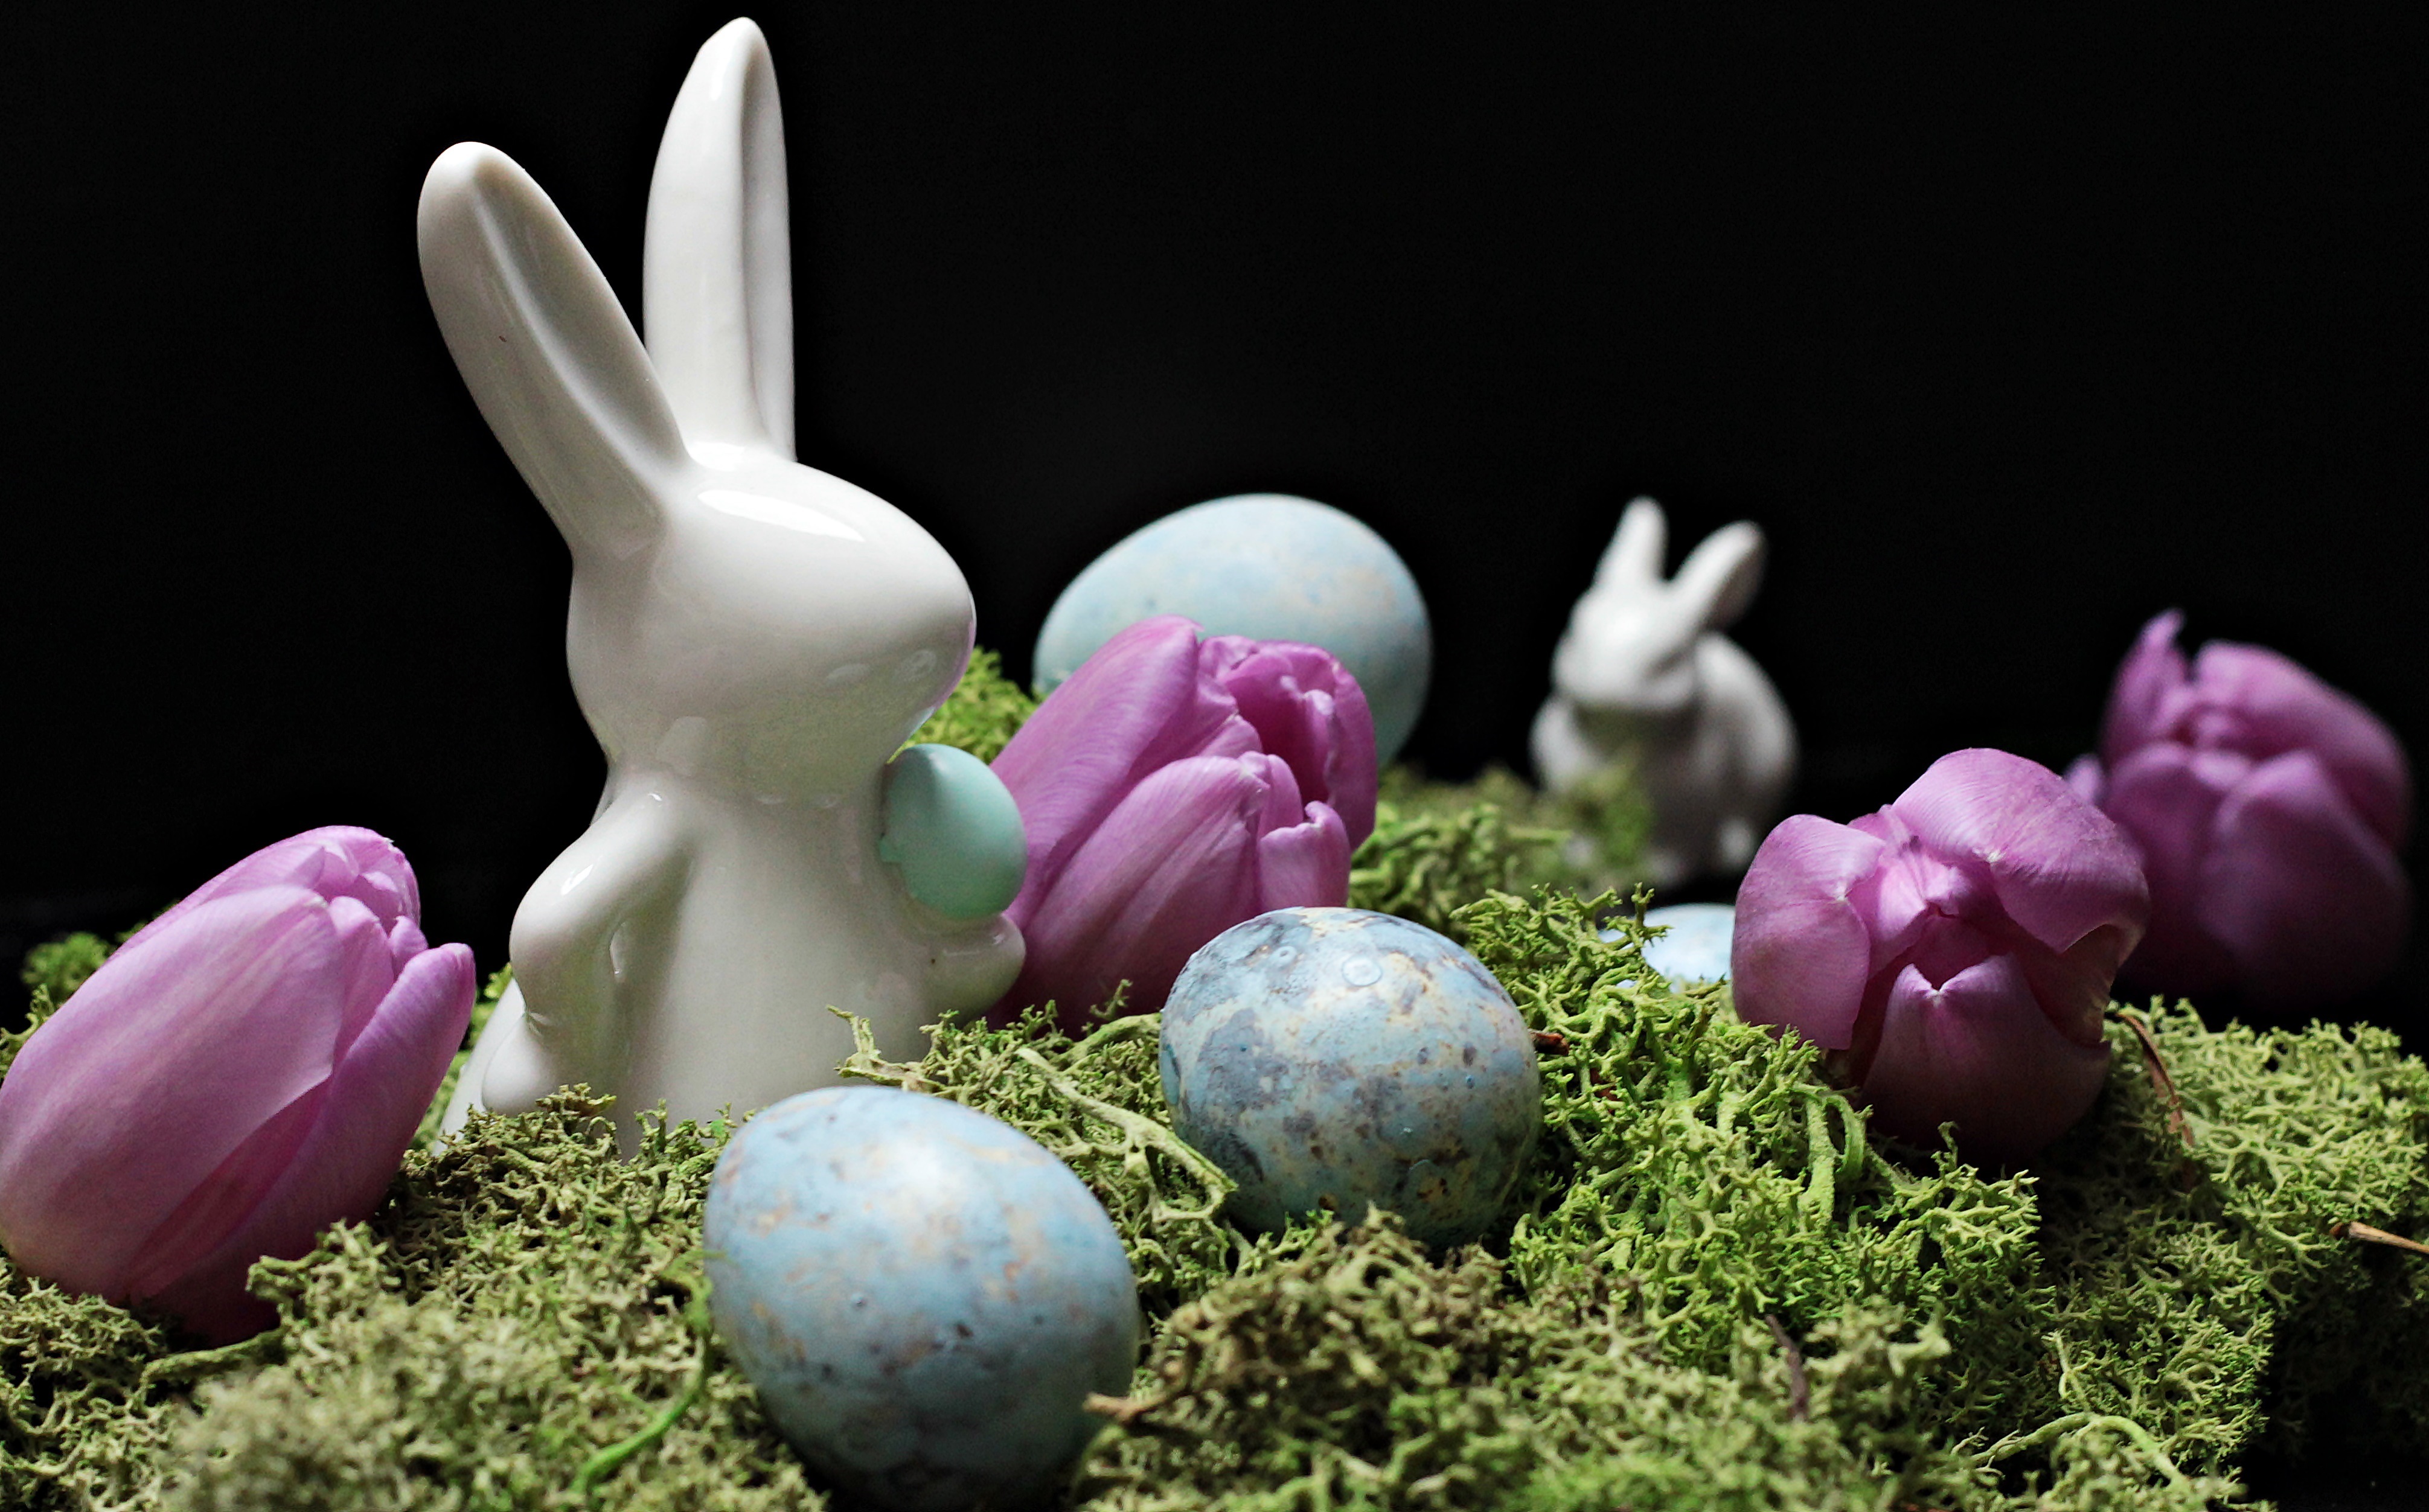
grass, blossom, plant, flower, purple, moss, decoration, spring, ceramic, blue, butterfly, flora, map, egg, deco, hare, close up, purple flowers, figure, postcard, easter, tulips, tradition, greeting, greeting card, easter bunny, easter decoration, macro photography, customs, flowering plant, invitation, happy easter, easter theme, easter greeting, purple tulips, blue eggs, easter greetings, dekoeier, land plant, spring consumption, easter mood